W. G. Hardy

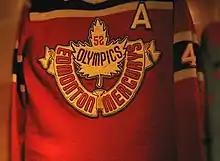
Edmonton Mercurys hockey jersey

In April 1943, The Canadian Press reported that Hardy was rumoured to be appointed president of the NHL, to replace Red Dutton who had been acting president since the death of Calder in 1943. Hardy stated that he had not been formally approached by the NHL. In October 1944, Lester Patrick sponsored Hardy to be president. "He is an ideal man for the job. He is temperamentally suited and has an excellent record as an executive of the CAHA". Patrick credited Hardy for being largely responsible for the current working agreement between the NHL and amateur associations. Hardy "warmly appreciated the nice things Lester Patrick" said, but declined further comment.